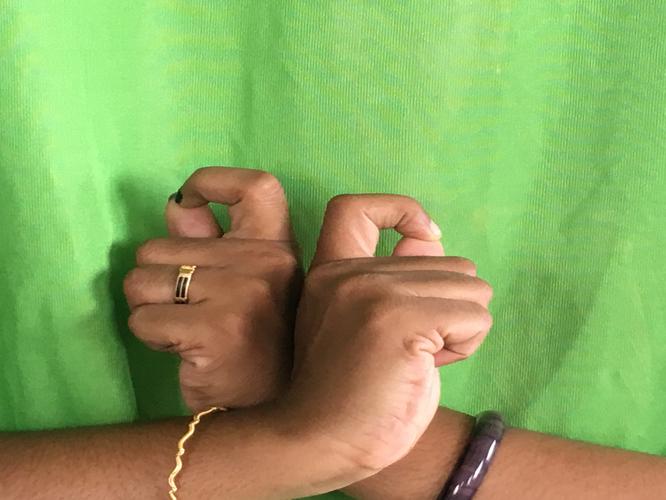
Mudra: Berunda
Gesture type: double_hand